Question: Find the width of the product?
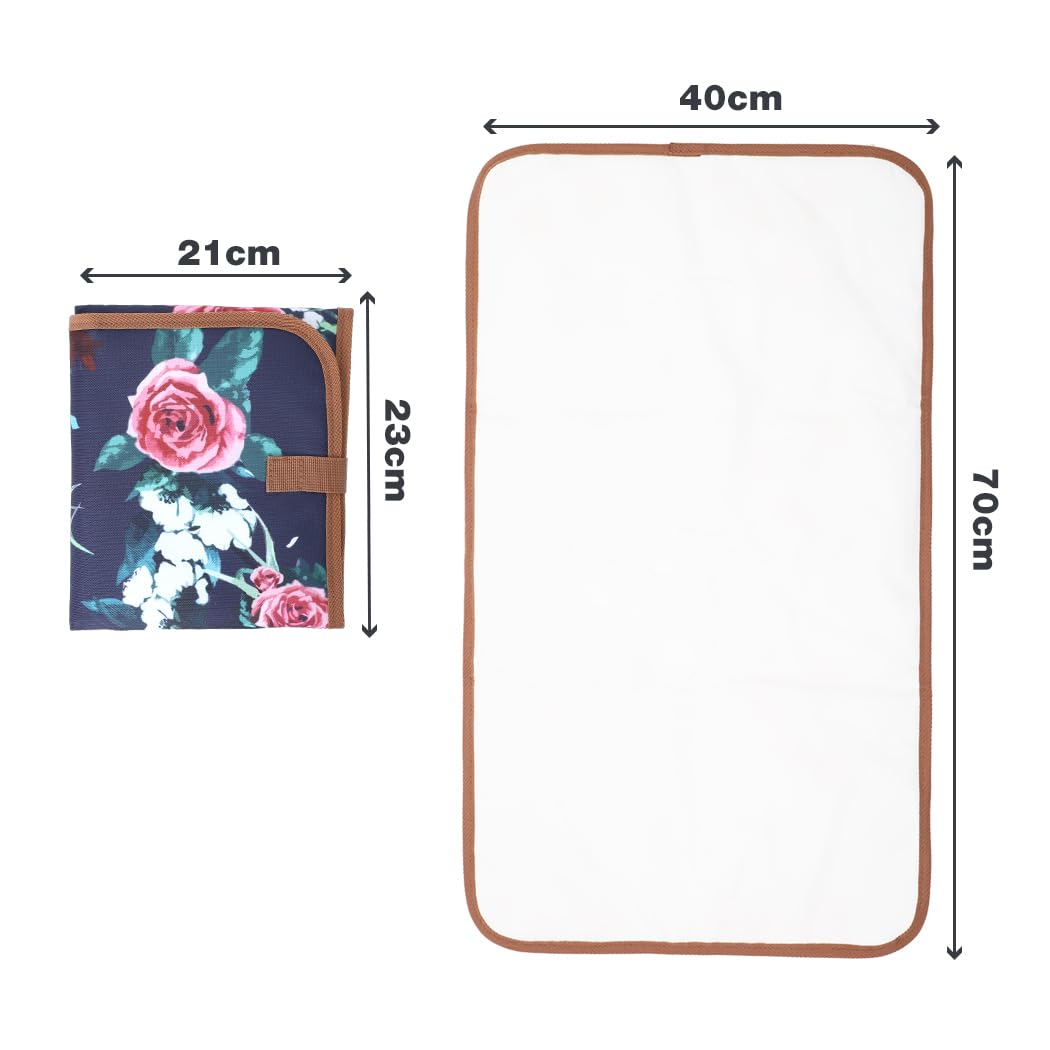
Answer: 40.0 centimetre